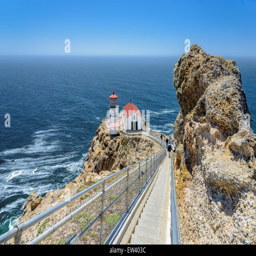
ladder down to the sea and lighthouse on the rock .